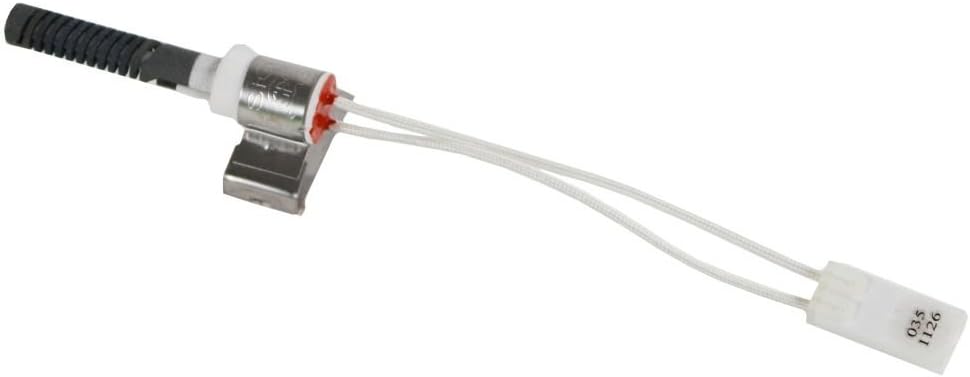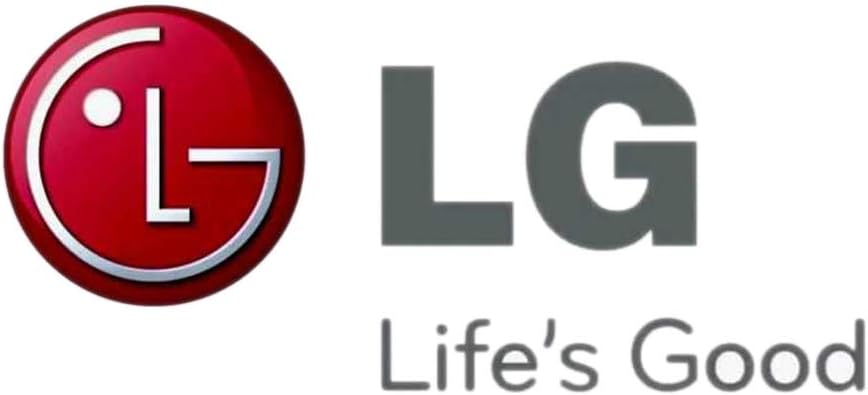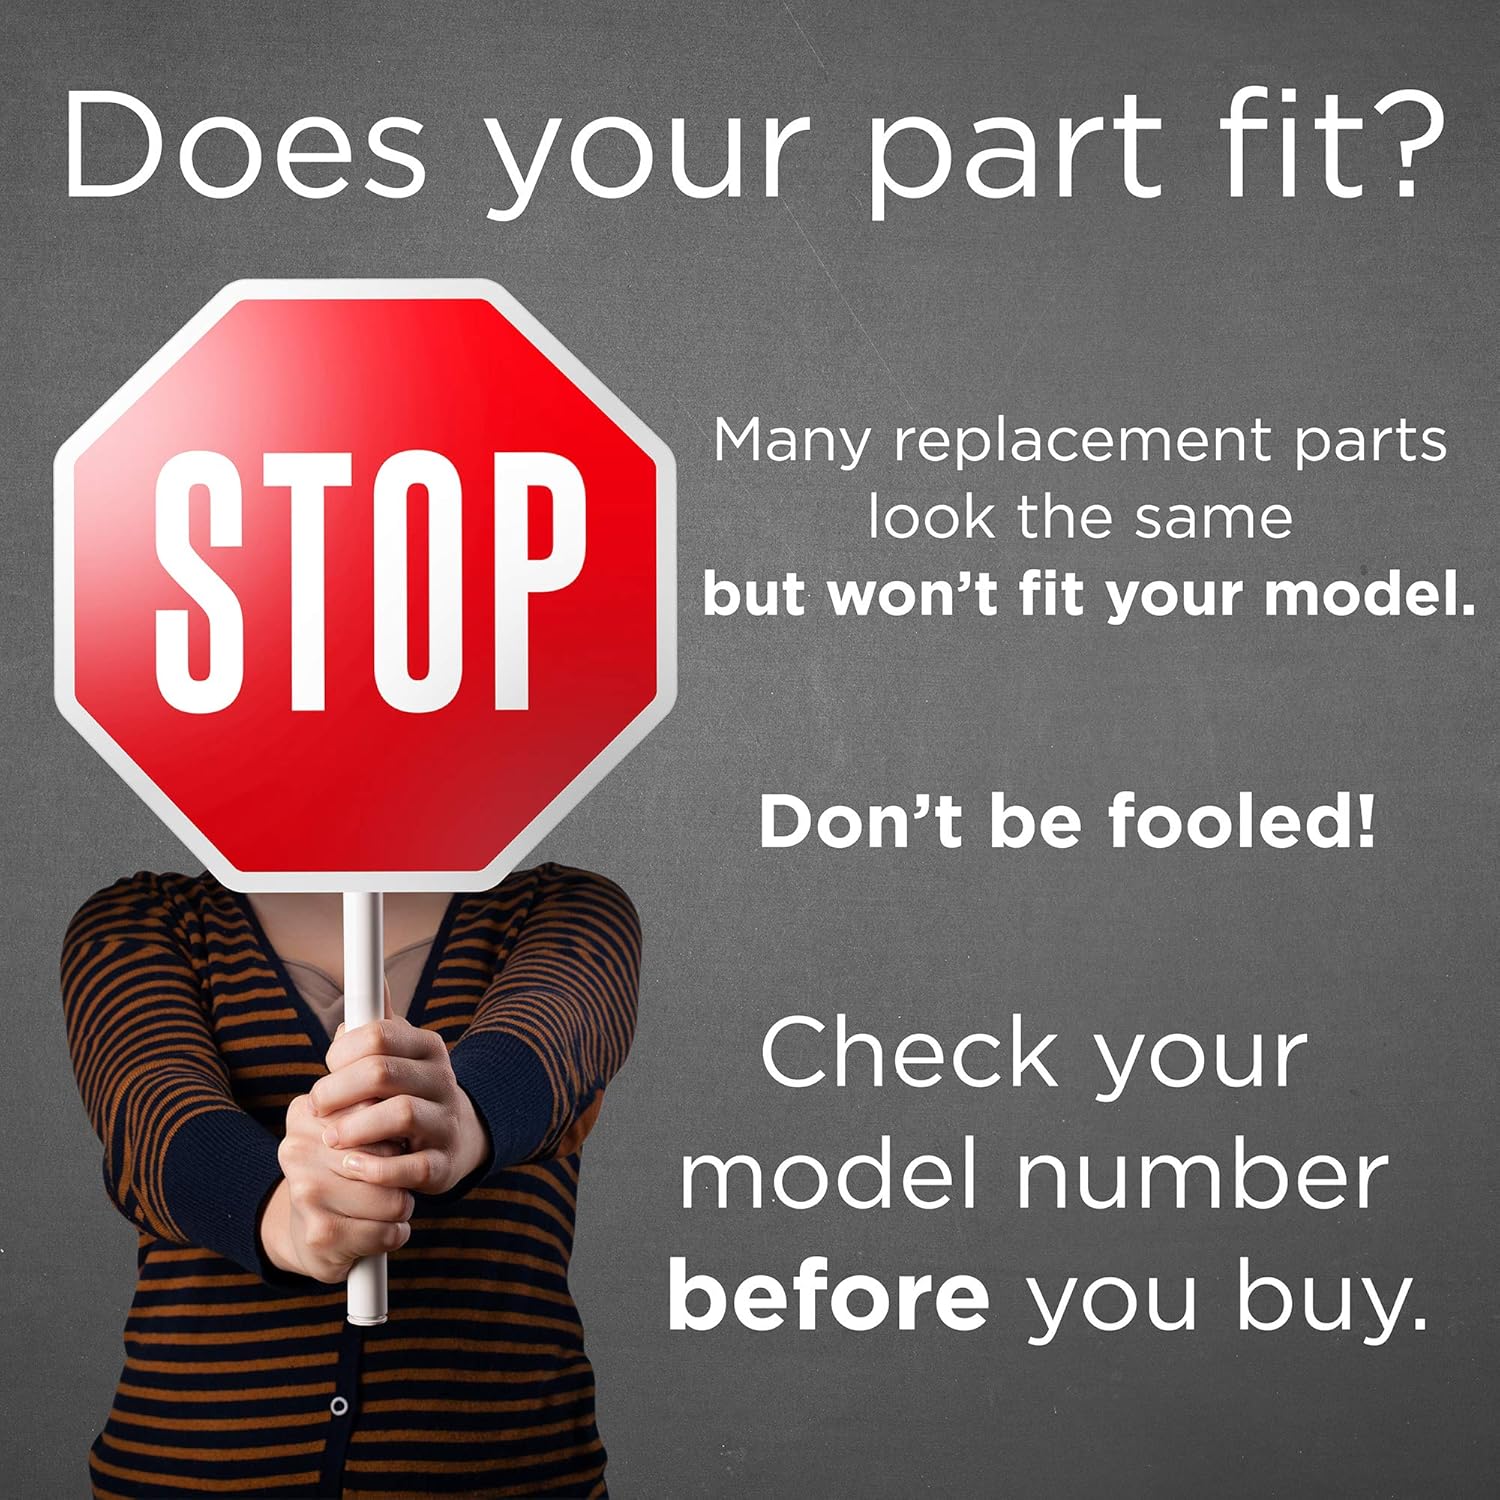
LG Electronics 5318EL9001A Dryer Gas Igniter with Bracket and Wire Harness
Category: Appliances
Product Description LG 5318EL9001A Dryer Gas Igniter with Bracket and Wire Harness. The manufacturer has replaced this item (part number 5318EL9001A) with part number 5318EL3001A. For use with the following LG Electronics models: 90021, 90272, 90311, 90318, 90441, 90448, 90512, 91022, 91028, 91029, 91722, 91728, 92192, 92198, 92199, 98842, 98852, CDG3389WD, CDG3389WN, DLG0332W, DLG0452G, DLG0452W, DLG2051W, DLG2102W, DLG2141W, DLG2241W, DLG2302R, DLG2351R, DLG2351W, DLG2511W, DLG2522W, DLG2524W, DLG2525S, DLG2526W, DLG2532W, DLG2602R, DLG2602W, DLG2702V, DLG3744S, DLG3744U, DLG3744W, DLG3788W, DLG4802W, DLG4871W, DLG5002W, DLG5932S, DLG5932W, DLG5966G, DLG5966W, DLG5988B, DLG5988BM, DLG5988S, DLG5988SM, DLG5988W, DLG5988WM, DLG6952W, DLG7188RM, DLG7188WM, DLG8388NM, DLG8388WM, DLG9588SM, DLG9588WM, DLGX0002TM, DLGX2451R, DLGX2502V, DLGX2502W, DLGX2551R, DLGX2551W, DLGX2651R, DLGX2651W, DLGX2656V, DLGX2802W, DLGX2902V, DLGX3002P, DLGX3002R, DLGX3002W, DLGX3071W, DLGX3361R, DLGX3361V, DLGX3361W, DLGX3471V, DLGX3471W, DLGX3551V, DLGX3551W, DLGX3876V, DLGX3876W, DLGX3886C, DLGX3886W, DLGX5102V, DLGX5102W, DLGX5171W, DLGX7188RM, DLGX7188WM, DLGX8001V, DLGX8001W, DLGX8388NM, DLGX8388WM, DPGT750GC0PL, DPGT750GC0WW, DPGT750GC1PL, DPGT750GC1WW, GD1329CGD, GD1329CGS, GD1329CGU, GD1329LGD, GD1329LGS, GD1329LGU, GD1329QGD, GD1329QGS, GD1329QGU, LSDG389VS, RN1304A, RN1304AS, RN1305AT, RN1306AT, RN1309AT, TD-V10010G, TD-V10015G, TD-V10020G, TD-V10021G, TD-V10030G, TD-V10031G, TD-V10032G, TD-V10035G, TD-V10050G, TD-V10050GM, TD-V10052G, TD-V10053G, TD-V10055G, TD-V10055GM, TD-V10056G, TD-V10056GM, TD-V10062G, TD-V10066G, TD-V10090G, TD-V10092G, TD-V10130G, TD-V10135G, TD-V10150G, TD-V10240G. Refer to your manual to ensure ordering the correct, compatible part. From the Manufacturer LG 5318EL9001A Dryer Gas Igniter with Bracket and Wire Harness. The manufacturer has replaced this item (part number 5318EL9001A) with part number 5318EL3001A. For use with the following LG Electronics models: 90021, 90272, 90311, 90318, 90441, 90448, 90512, 91022, 91028, 91029, 91722, 91728, 92192, 92198, 92199, 98842, 98852, CDG3389WD, CDG3389WN, DLG0332W, DLG0452G, DLG0452W, DLG2051W, DLG2102W, DLG2141W, DLG2241W, DLG2302R, DLG2351R, DLG2351W, DLG2511W, DLG2522W, DLG2524W, DLG2525S, DLG2526W, DLG2532W, DLG2602R, DLG2602W, DLG2702V, DLG3744S, DLG3744U, DLG3744W, DLG3788W, DLG4802W, DLG4871W, DLG5002W, DLG5932S, DLG5932W, DLG5966G, DLG5966W, DLG5988B, DLG5988BM, DLG5988S, DLG5988SM, DLG5988W, DLG5988WM, DLG6952W, DLG7188RM, DLG7188WM, DLG8388NM, DLG8388WM, DLG9588SM, DLG9588WM, DLGX0002TM, DLGX2451R, DLGX2502V, DLGX2502W, DLGX2551R, DLGX2551W, DLGX2651R, DLGX2651W, DLGX2656V, DLGX2802W, DLGX2902V, DLGX3002P, DLGX3002R, DLGX3002W, DLGX3071W, DLGX3361R, DLGX3361V, DLGX3361W, DLGX3471V, DLGX3471W, DLGX3551V, DLGX3551W, DLGX3876V, DLGX3876W, DLGX3886C, DLGX3886W, DLGX5102V, DLGX5102W, DLGX5171W, DLGX7188RM, DLGX7188WM, DLGX8001V, DLGX8001W, DLGX8388NM, DLGX8388WM, DPGT750GC0PL, DPGT750GC0WW, DPGT750GC1PL, DPGT750GC1WW, GD1329CGD, GD1329CGS, GD1329CGU, GD1329LGD, GD1329LGS, GD1329LGU, GD1329QGD, GD1329QGS, GD1329QGU, LSDG389VS, RN1304A, RN1304AS, RN1305AT, RN1306AT, RN1309AT, TD-V10010G, TD-V10015G, TD-V10020G, TD-V10021G, TD-V10030G, TD-V10031G, TD-V10032G, TD-V10035G, TD-V10050G, TD-V10050GM, TD-V10052G, TD-V10053G, TD-V10055G, TD-V10055GM, TD-V10056G, TD-V10056GM, TD-V10062G, TD-V10066G, TD-V10090G, TD-V10092G, TD-V10130G, TD-V10135G, TD-V10150G, TD-V10240G. Refer to your manual to ensure ordering the correct, compatible part.
Features: This is an O.E.M. Authorized part | Fits with various lg brand models | Oem part # 5318EL3001A | LG 5318EL9001A Dryer Gas Igniter with Bracket and Wire Harness | The manufacturer has replaced this item (part number 5318EL9001A) with part number 5318EL3001A | See product description for list of compatible models | Refer to your manual to ensure ordering the correct, compatible part